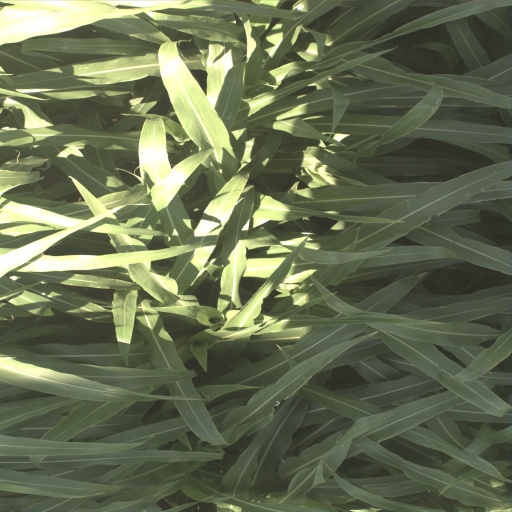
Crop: sorghum